International breastfeeding symbol

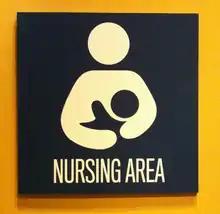
Sign for a private nursing area at a museum using the international breastfeeding symbol at a museum in Dallas, Texas

The international breastfeeding symbol is a symbol that depicts a woman breastfeeding a baby. It was designed by Matt Daigle, a graphic artist and father, in response to a contest hosted by "Mothering" magazine. The winner was chosen in November 2006 out of a total of more than 500 entries. Daigle, who says his wife and son were the inspiration behind the symbol, released the copyright to the symbol to the public domain.